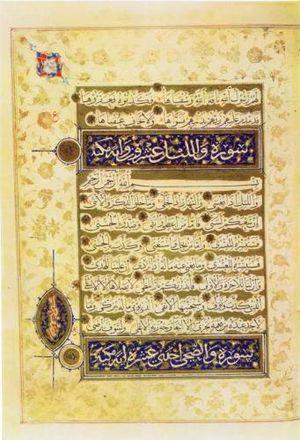
Yāqūt al-Mustaʿṣimī, également Yakut-i Mustaʿsimi, mort en 1298, était un célèbre calligraphe et le secrétaire du dernier calife abbasside Al-Musta'sim à Bagdad. Il continua ensuite sous les Mongols après la chute du califat abbasside en 1258. Il a codifié six styles calligraphiques de base de l'écriture arabe, prolongeant ainsi les travaux de Ibn Muqlah et de Ibn al-Bawwab.